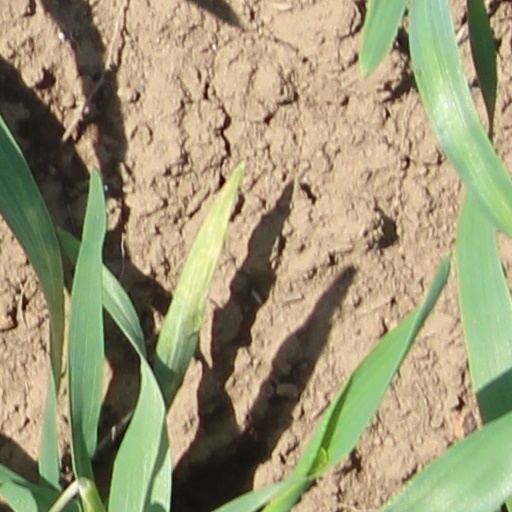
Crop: wheat